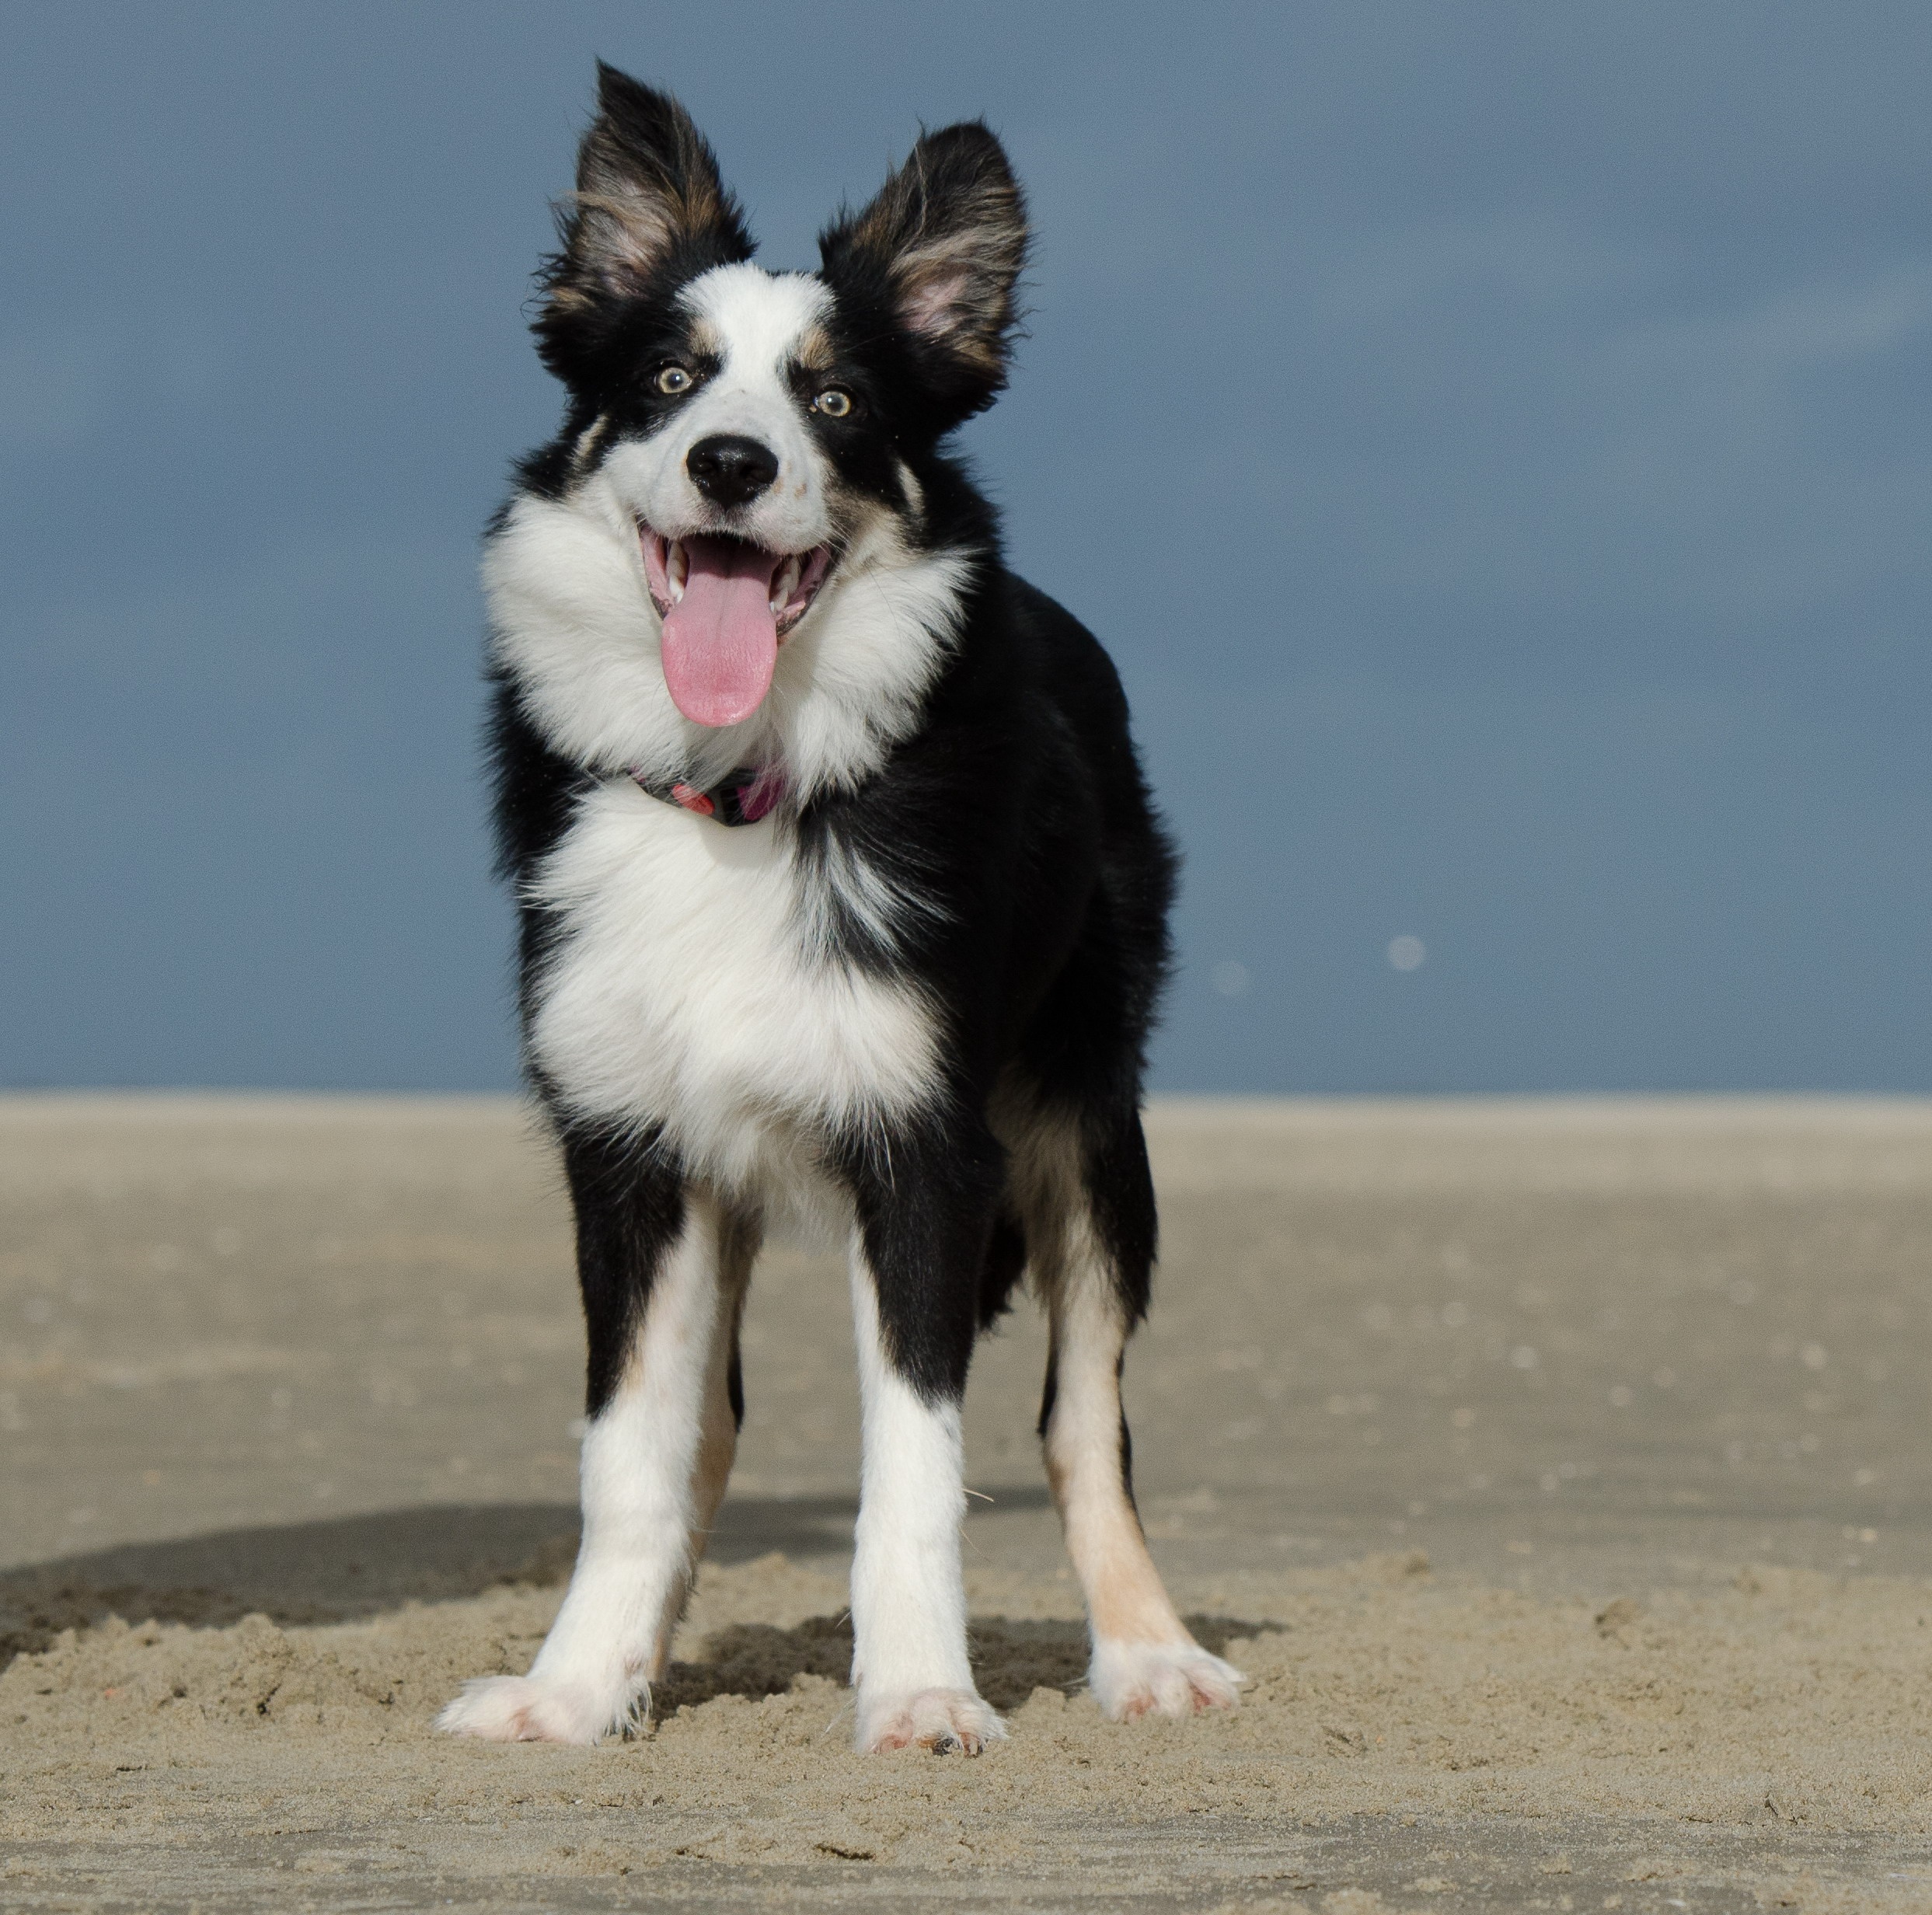
beach, dog, summer, mammal, border collie, vertebrate, funny, windy, dog breed, british sheepdog, three coloured, australian shepherd, shetland sheepdog, dog like mammal, carnivoran, dog breed group, greenland dog, miniature australian shepherd, icelandic sheepdog, lapponian herder, scotch collie, young border collie, phalene